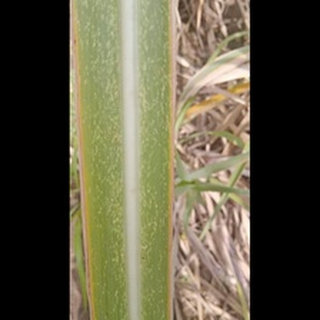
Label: sugarcane_mosaic